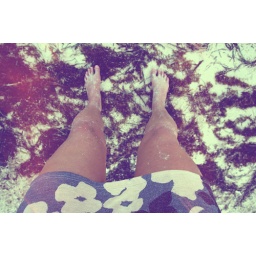
i was always that person at the beach that got sand all over the towel. i just love sand.